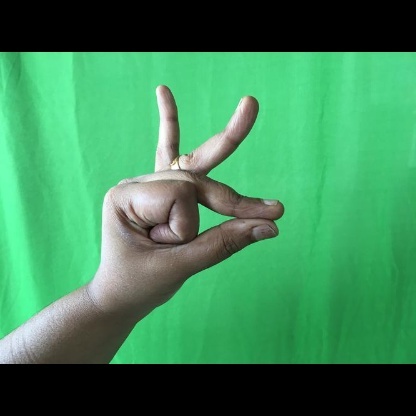
Mudra: Bramaram